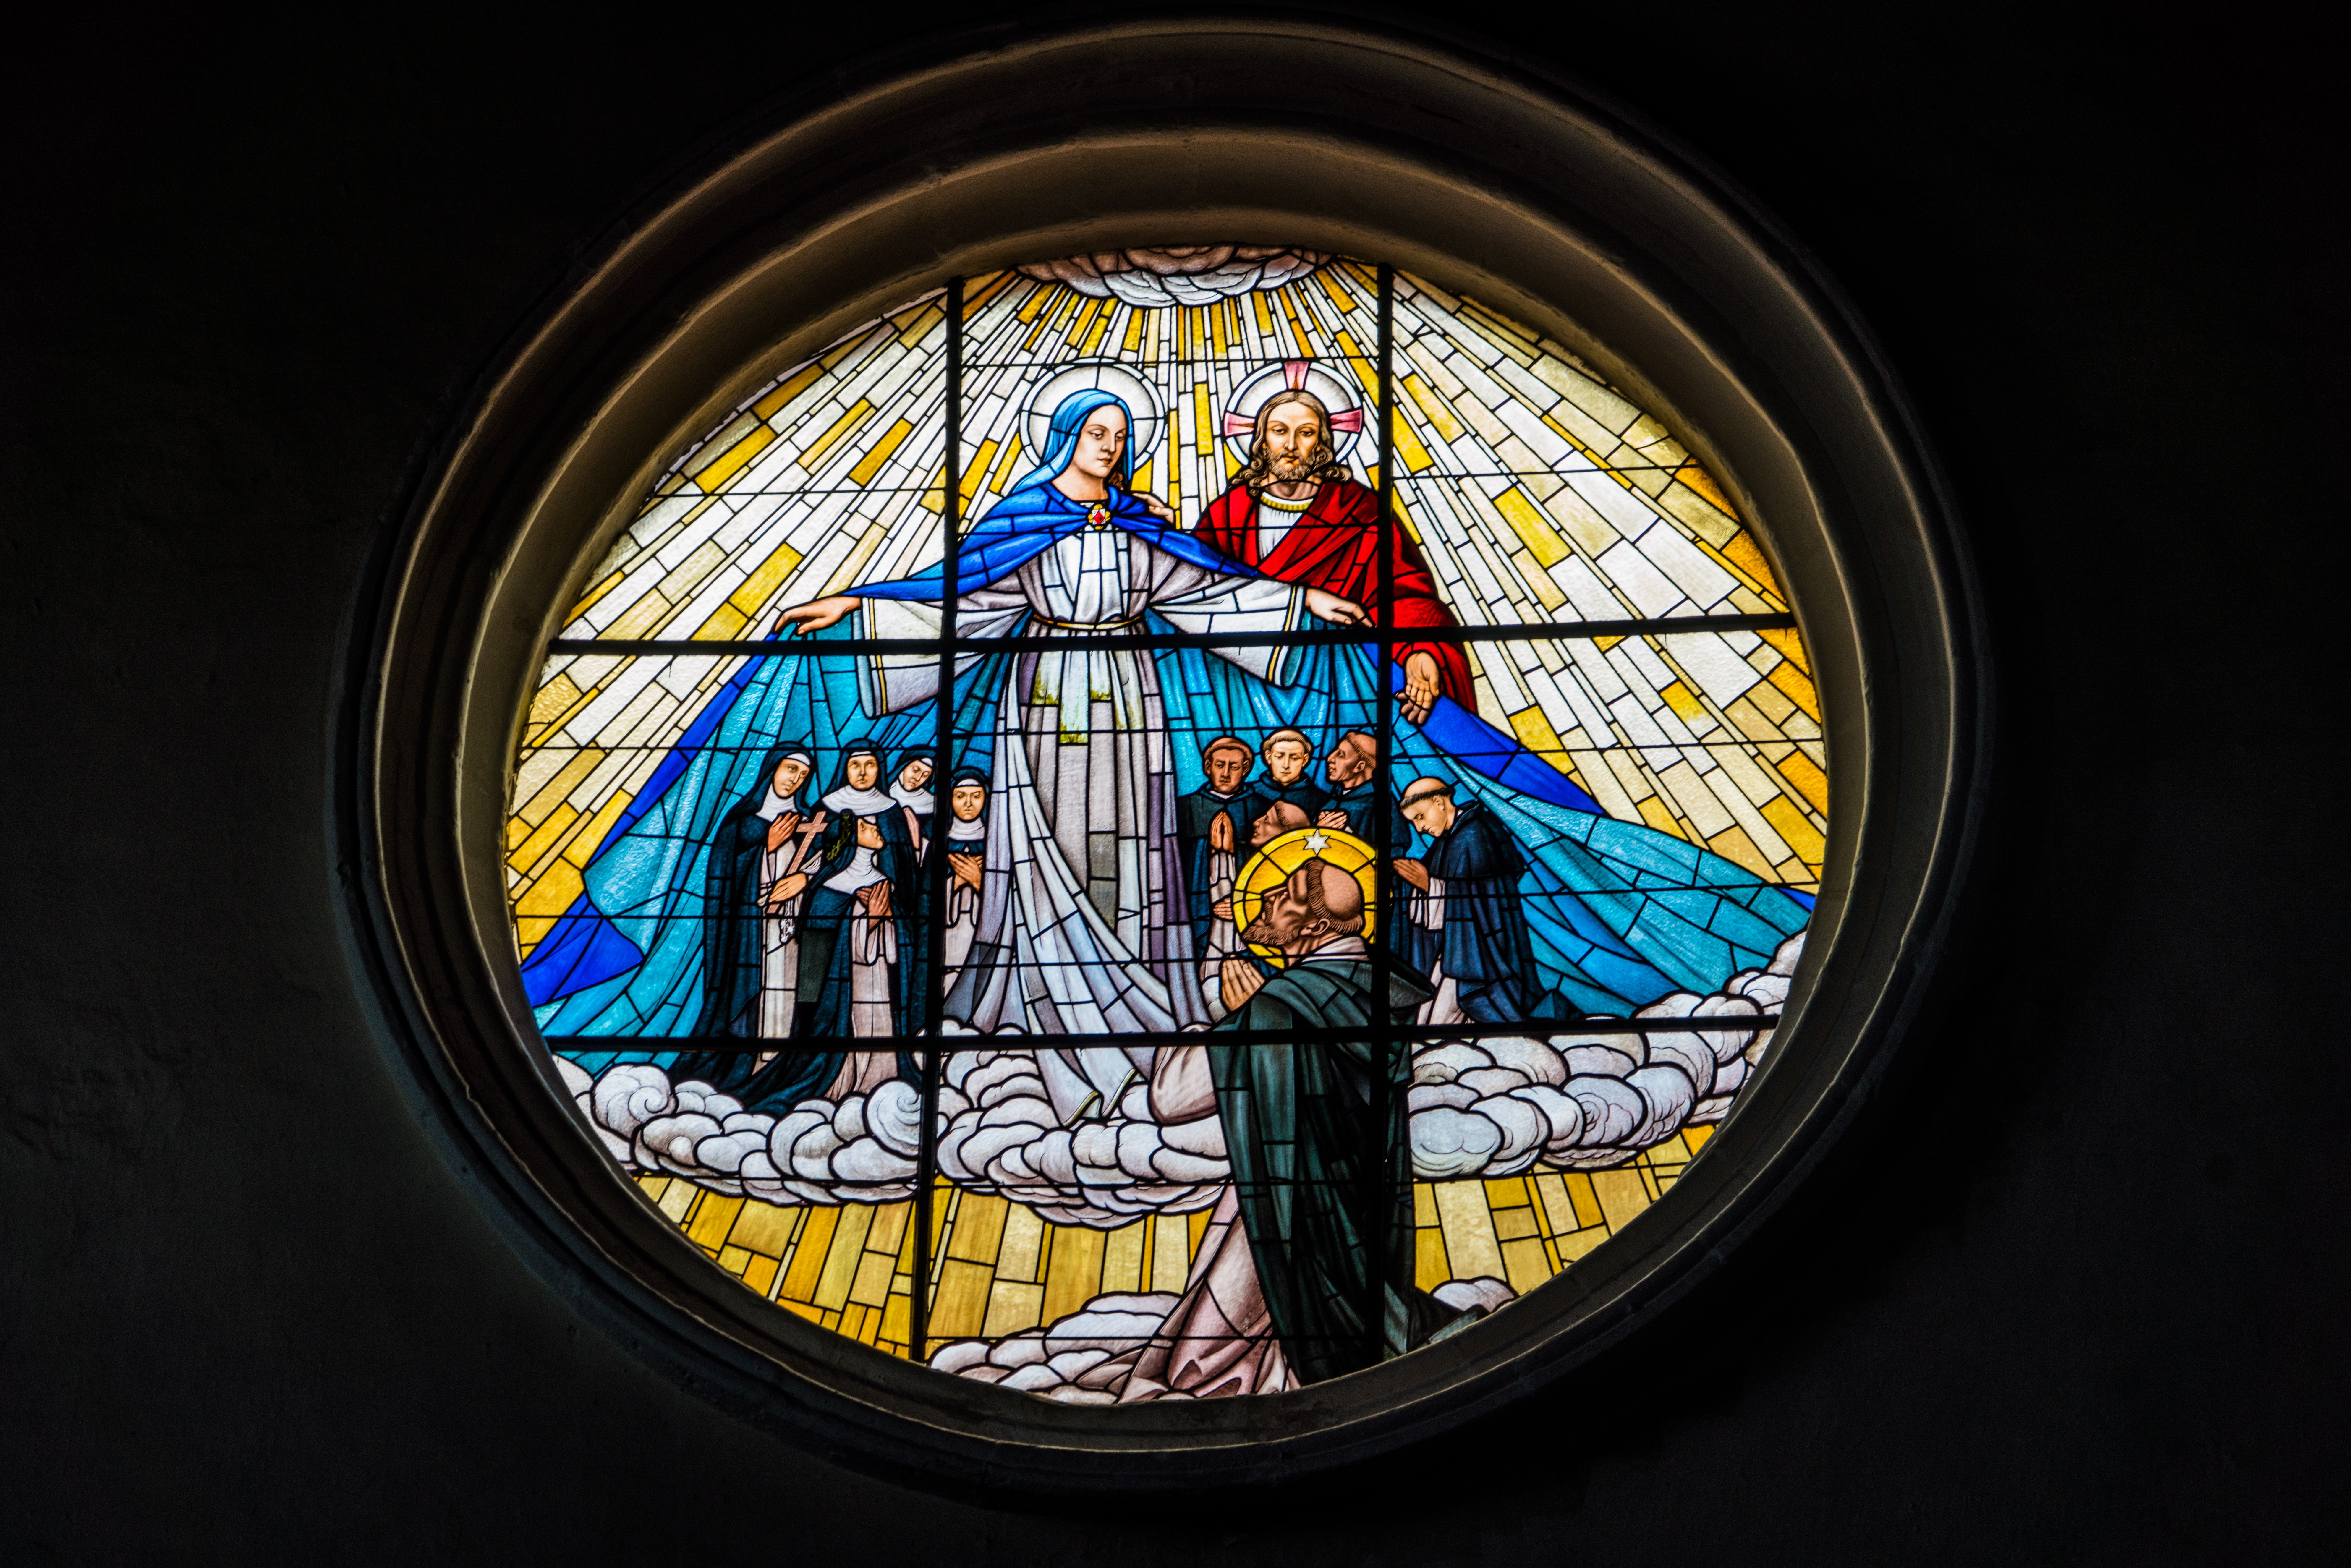
window, glass, religion, church, material, stained glass, circle, religious, croatia, faith, dubrovnik, symmetry, christianity, worship, spirituality